Describe the emotion expressed in this image:  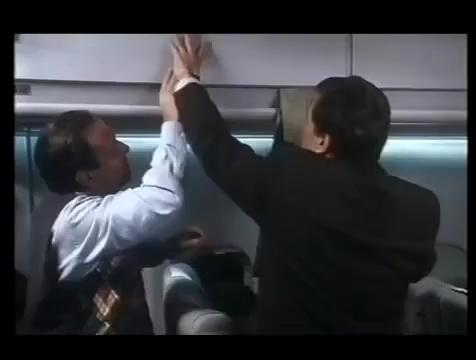
This person displays Pain, valence and arousal with low intensity.